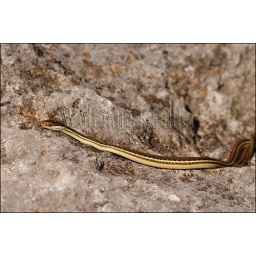
Usa, texas, hill country near hunt, western ribbon snake, garter snake, on rock